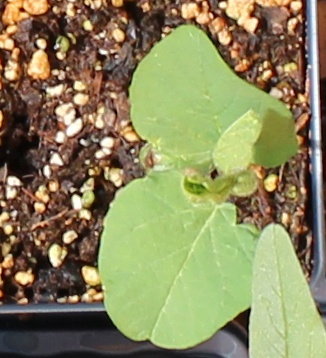
Label: Soybean